Lionel Brough

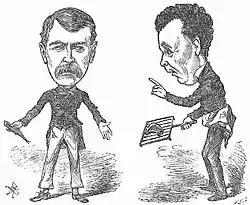
Edward Saker and Brough in "Box and Cox"

Brough repeated "The Forty Thieves" in Liverpool, where Alexander Henderson, manager of the Prince of Wales Theatre in that city, was impressed enough to engage Brough for his company. In his "Who's Who" entry, Brough recorded: "joined theatrical profession (permanently) at Prince of Wales's, Liverpool, 1863." The company there included Squire Bancroft and John Hare. In 1864, he performed there as Iago in "Ernani" opposite Lydia Thompson and Lavinia in "The Miller and His Men". He also performed at other Liverpool theatres in the 1860s, including the Amphitheatre and the Alexandra, at the last of which he performed with Edward Saker, with whom he also toured.